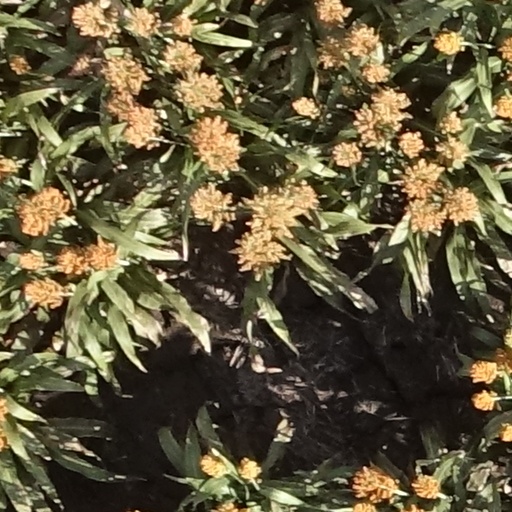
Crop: sorghum